Peter Hamilton Bailey

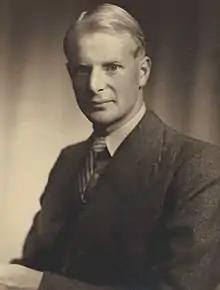
Peter H. Bailey, ca. 1948

Peter Hamilton Bailey (3 September 1927 – 7 November 2021) was a former Australian public servant and academic. He served as an advisor to seven Australian prime ministers, and later became a professor in human rights law at the Australian National University (ANU).